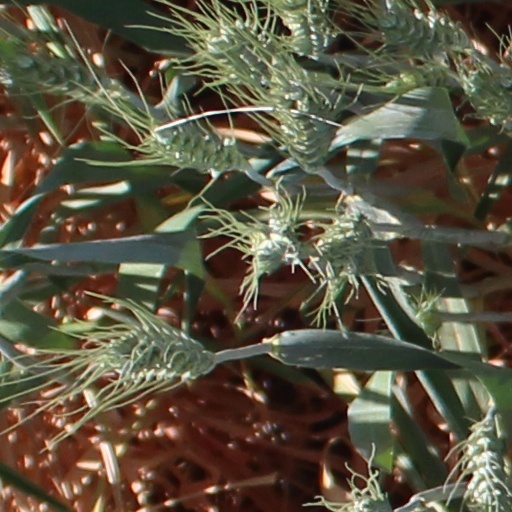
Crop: wheat